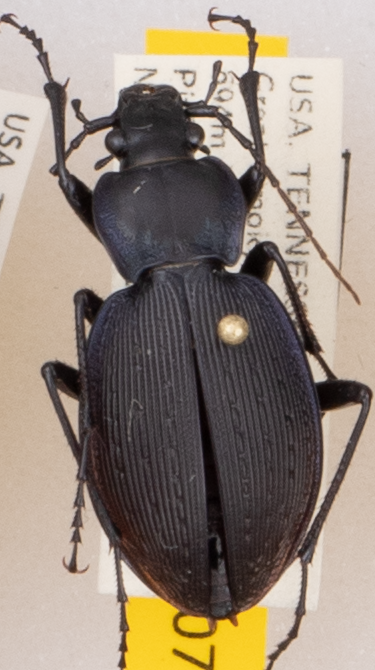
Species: Carabus goryi
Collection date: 2021-08-17 04:00:00
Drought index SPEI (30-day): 1.32
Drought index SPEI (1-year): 1.13
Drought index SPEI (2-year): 2.09